Star Control II

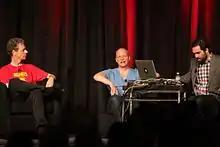
Paul Reiche III, Fred Ford, and Rob Dubbin give a postmortem of the game's development at GDC 2015.

"Star Control II" began as a more ambitious project than the original "Star Control", with Reiche and Ford hoping to go beyond ship combat to develop a "science fiction adventure role-playing game". The team credits the pre-existing combat from the original "Star Control" with giving them a strong core to build a larger game around. The sequel would develop into a much more detailed adventure than the first edition. Ford explains that the original "Star Control" had "some story there, but it was mostly in the manual. In "Star Control II", we made a conscious decision to tell more of a story". The duo would downplay the scale of the game when pitching it to their publisher Accolade, and the game's development would eventually go over schedule.